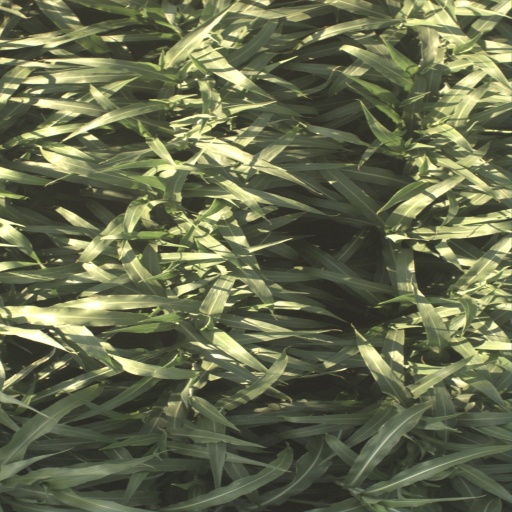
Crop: sorghum